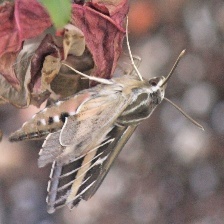
Species: WHITE LINED SPHINX MOTH